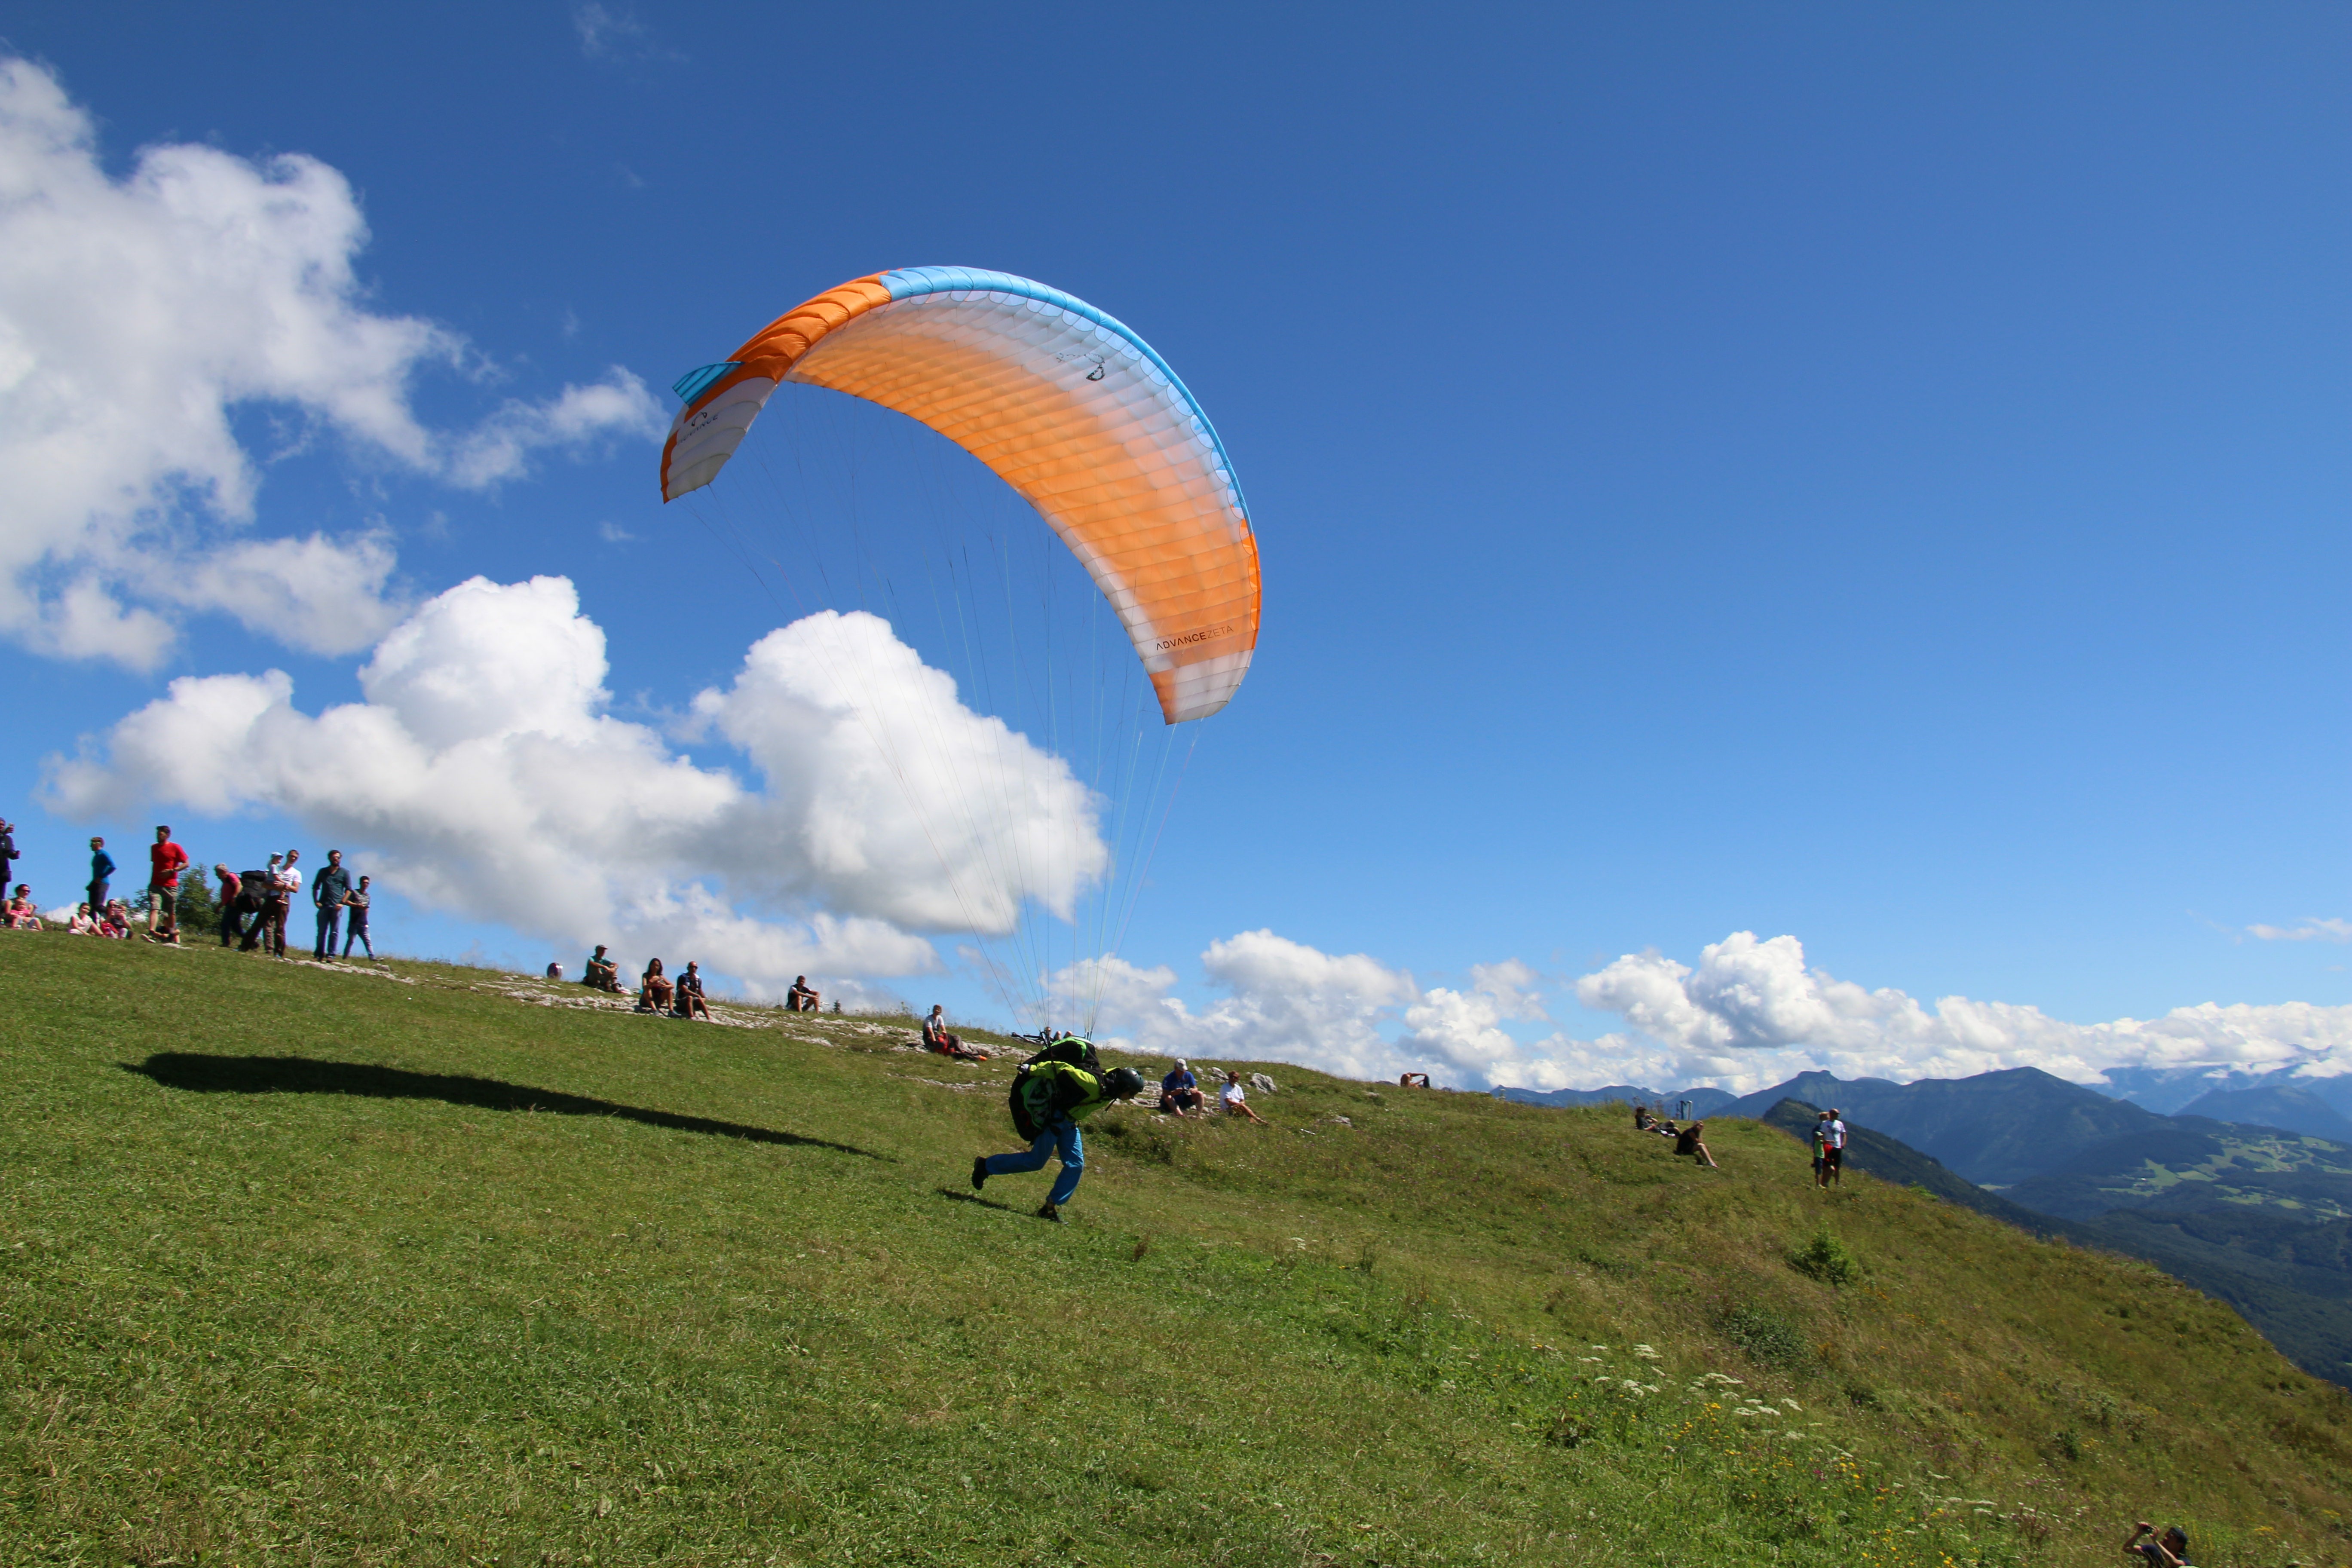
extreme sport, parachute, paragliding, paraglider, sports, gliding, salzburg, parachuting, air sports, gaisberg, atmosphere of earth, windsports